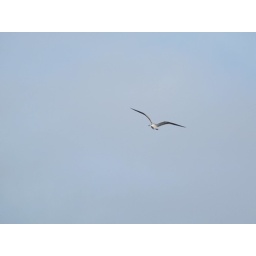
seagull flying in the cloudy sky